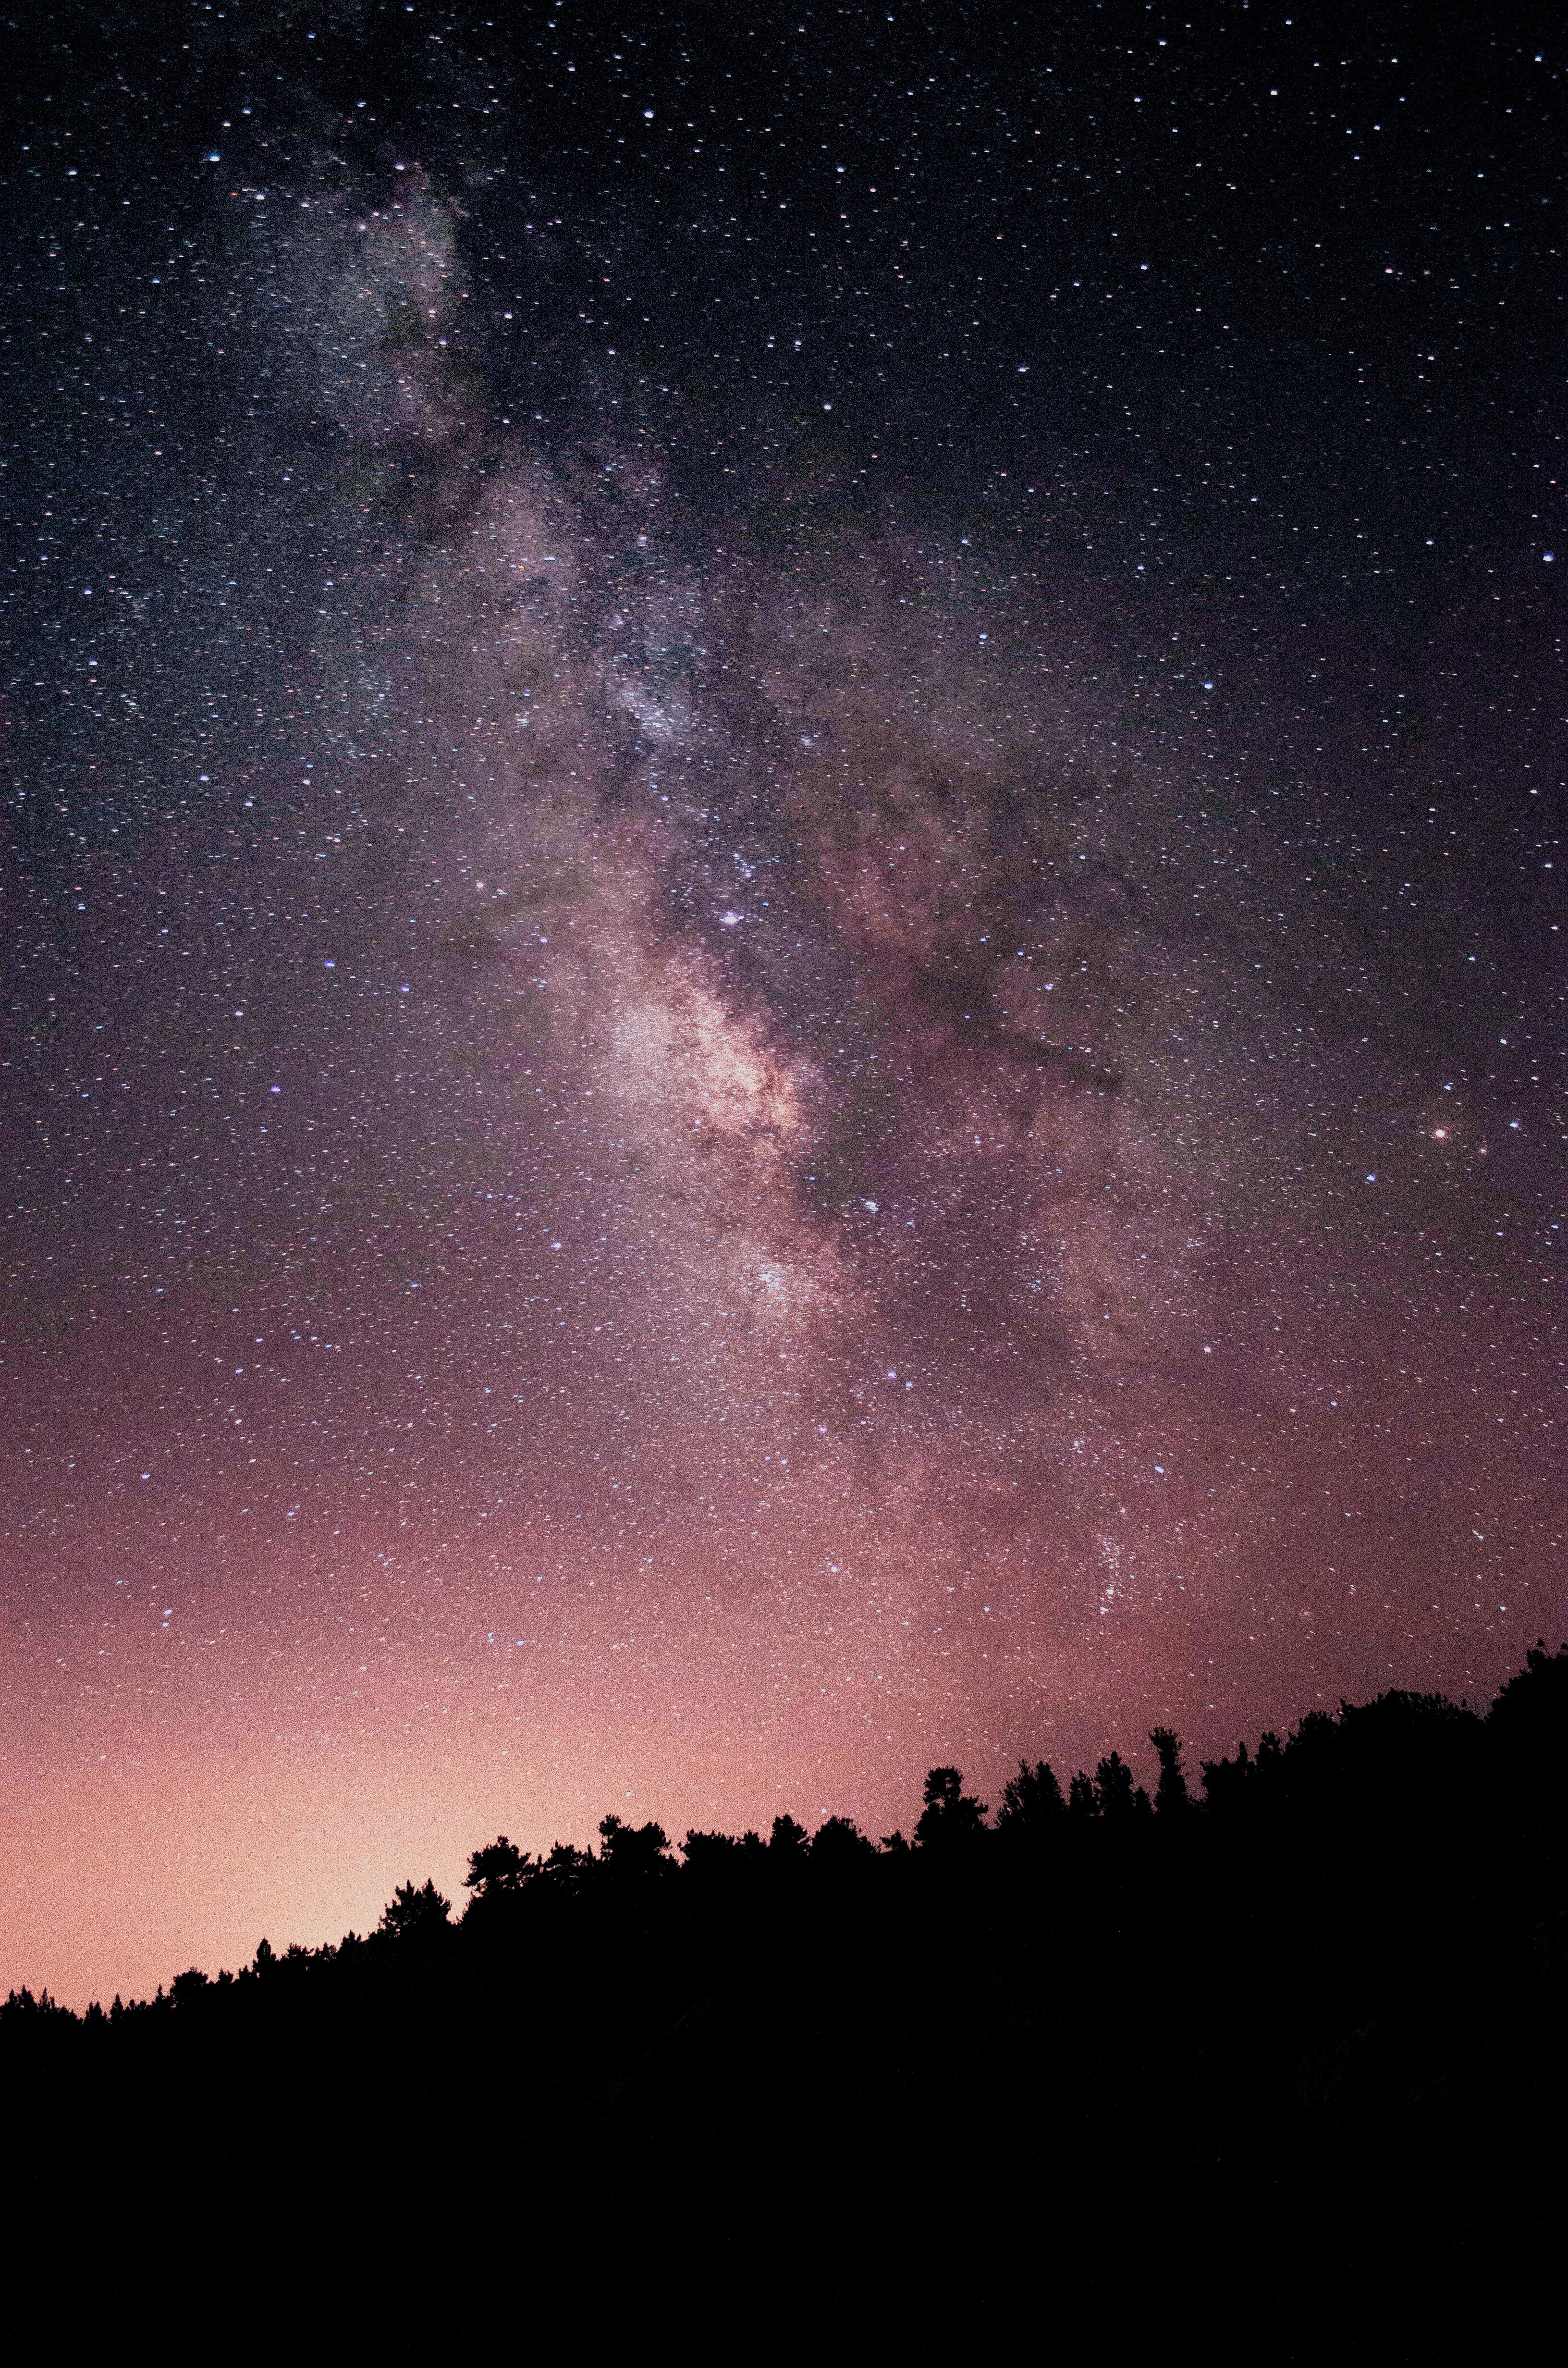
sky, night, star, milky way, atmosphere, galaxy, outer space, astronomy, astronomical object, spiral galaxy